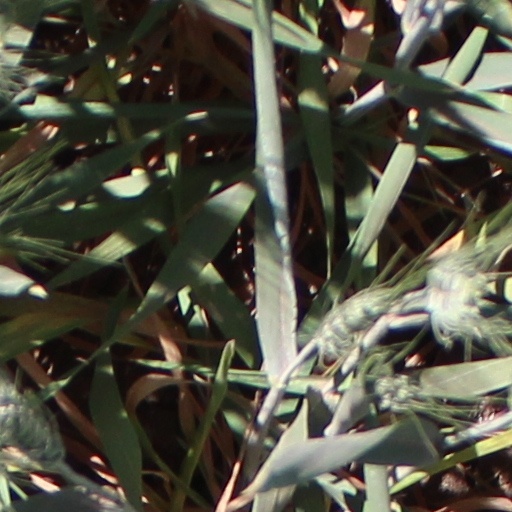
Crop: wheat